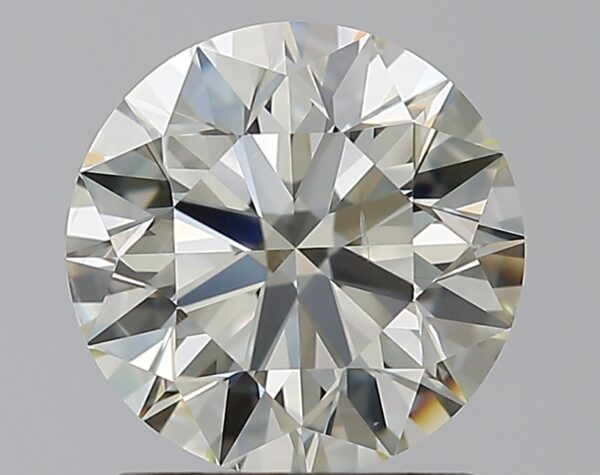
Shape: round
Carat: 1.29
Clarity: VS2
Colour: N
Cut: EX
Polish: EX
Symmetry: EX
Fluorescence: F
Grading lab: GIA
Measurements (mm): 6.94 x 6.98 x 4.32